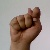
The image shows a hand gesture representing the letter 'T' in Indian Sign Language.